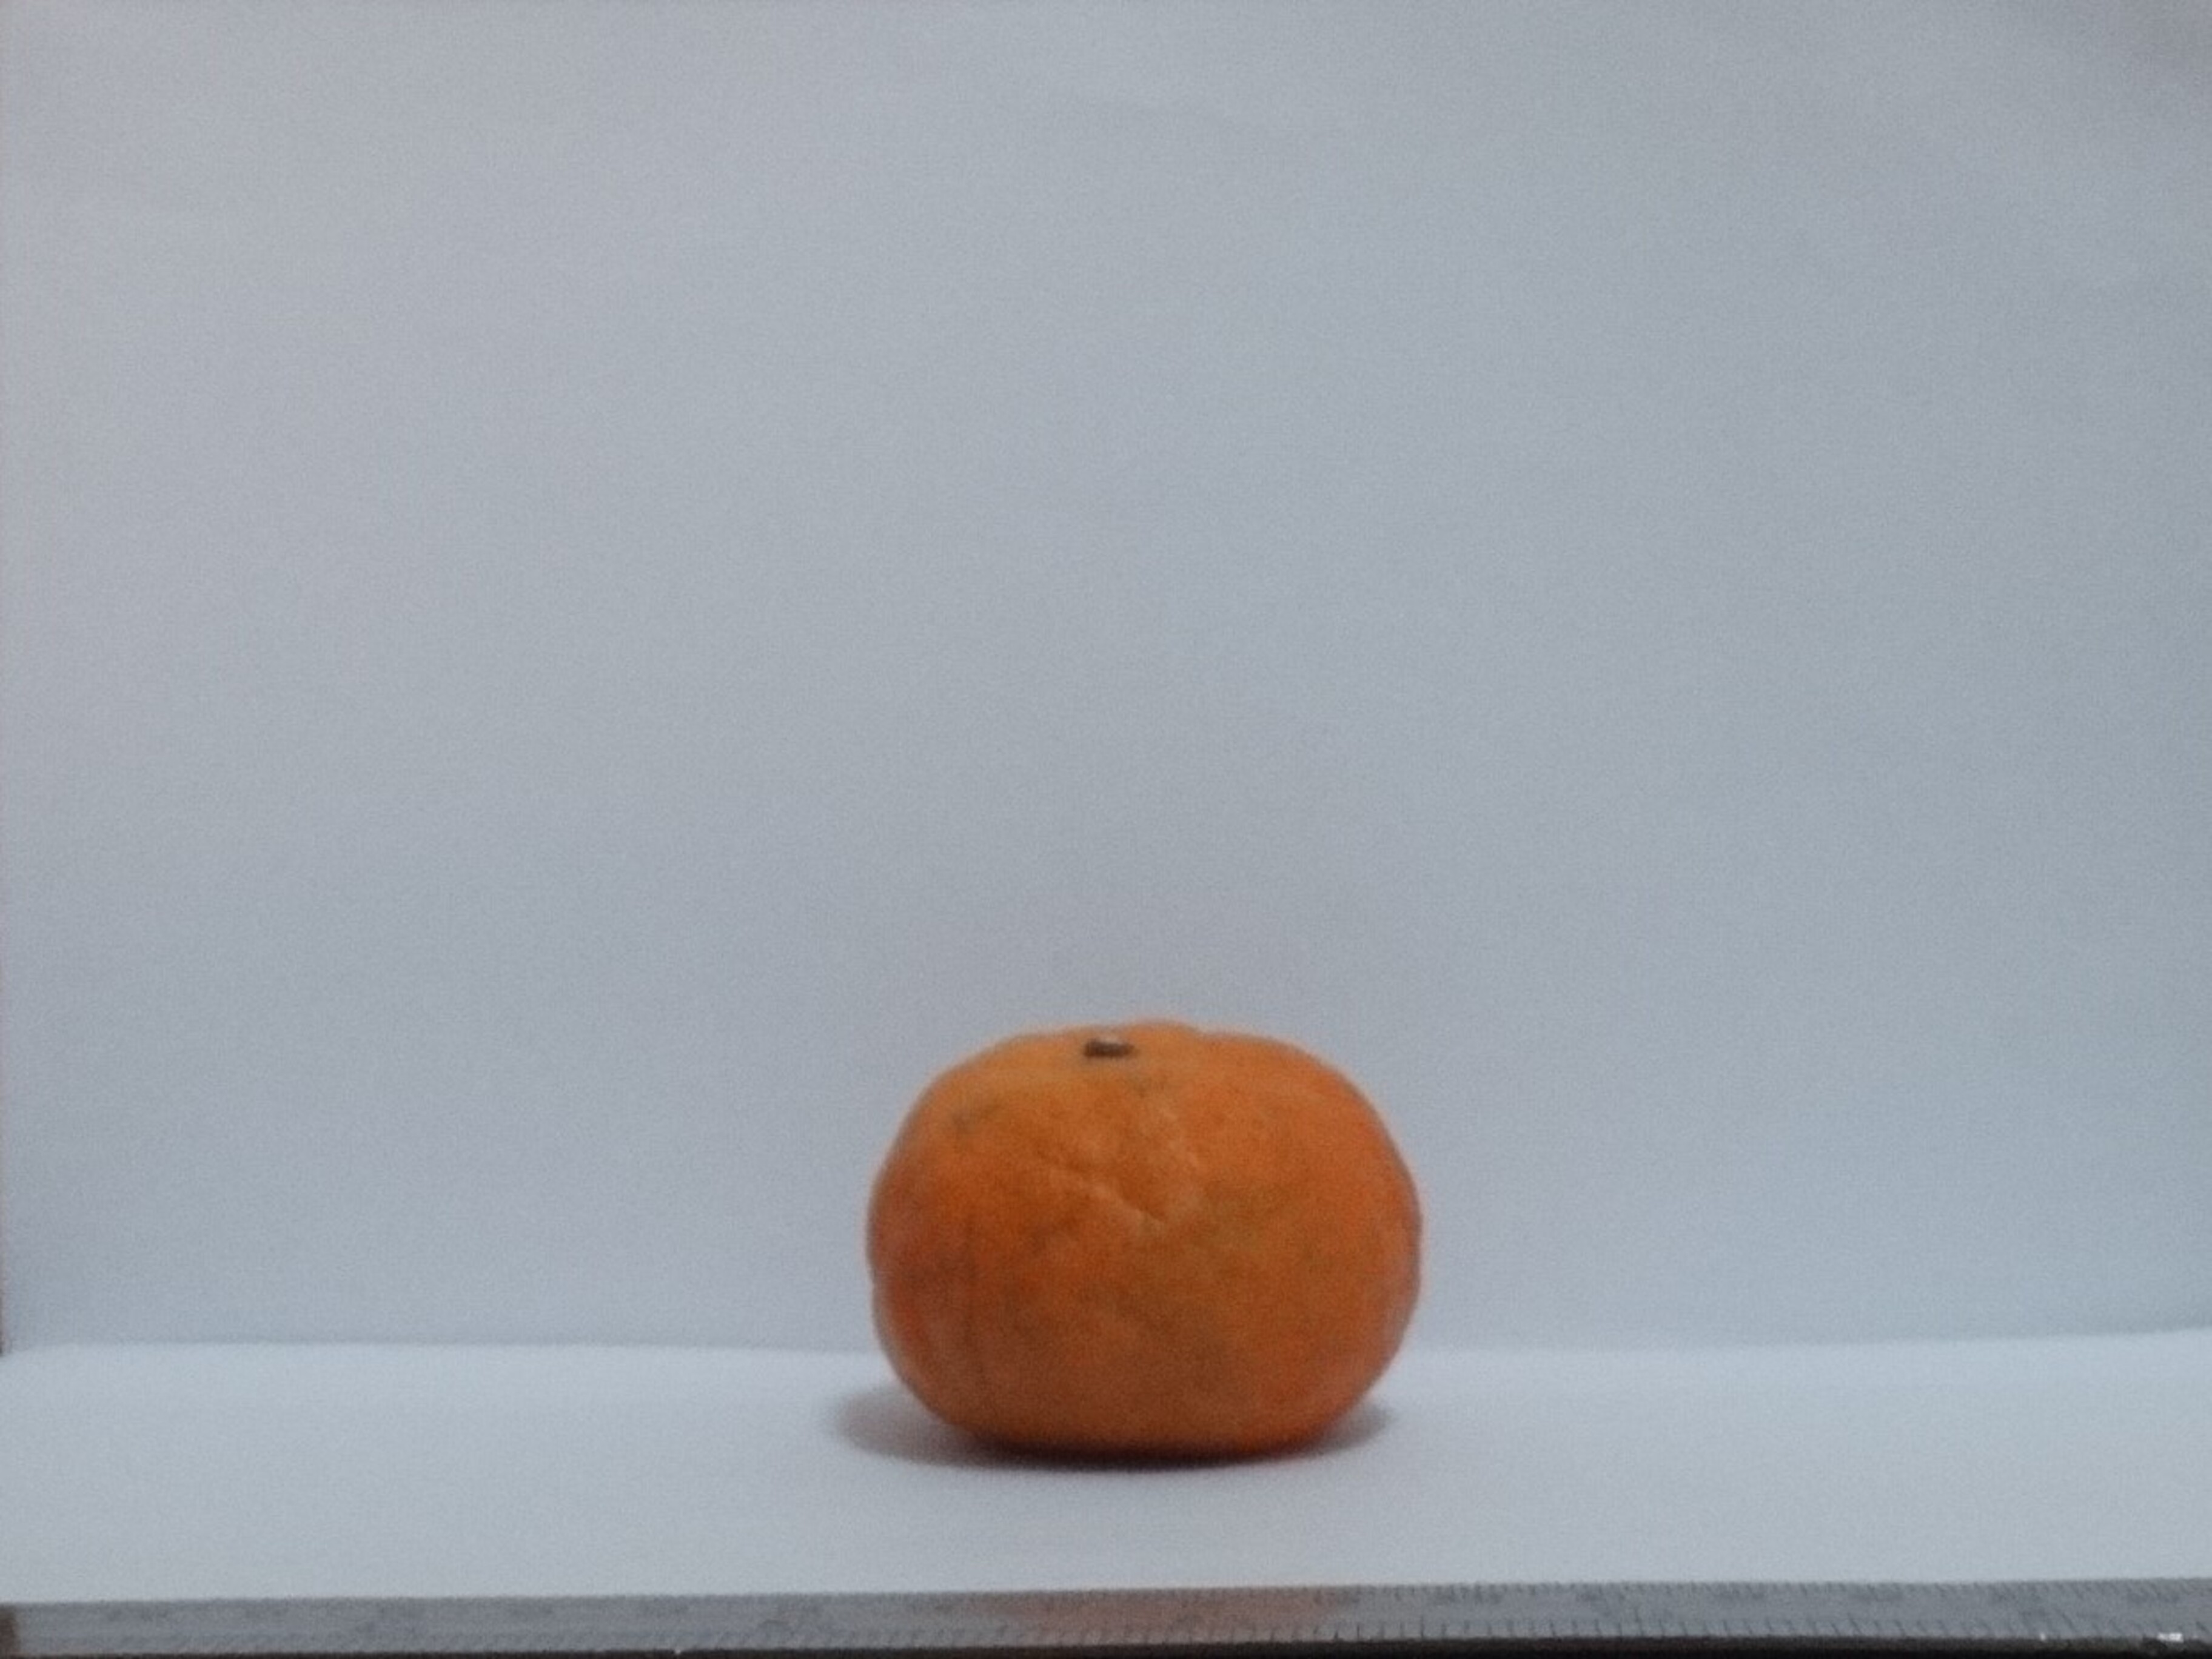
Citrus fruit variety: murcott